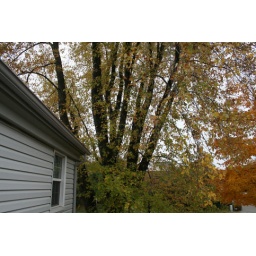
trees by my kitchen window